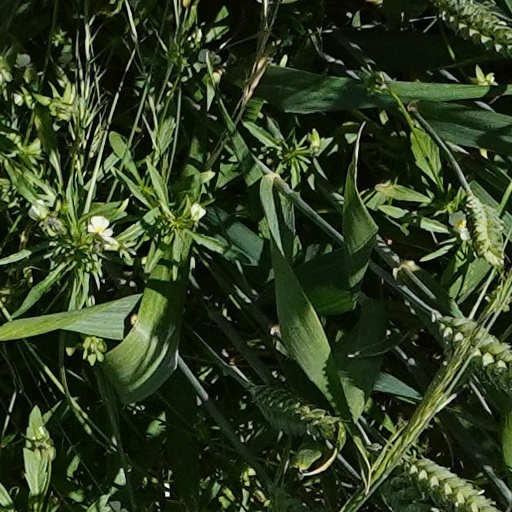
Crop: wheat